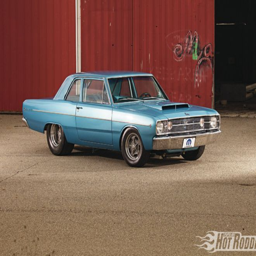
person found automobile model at a race .